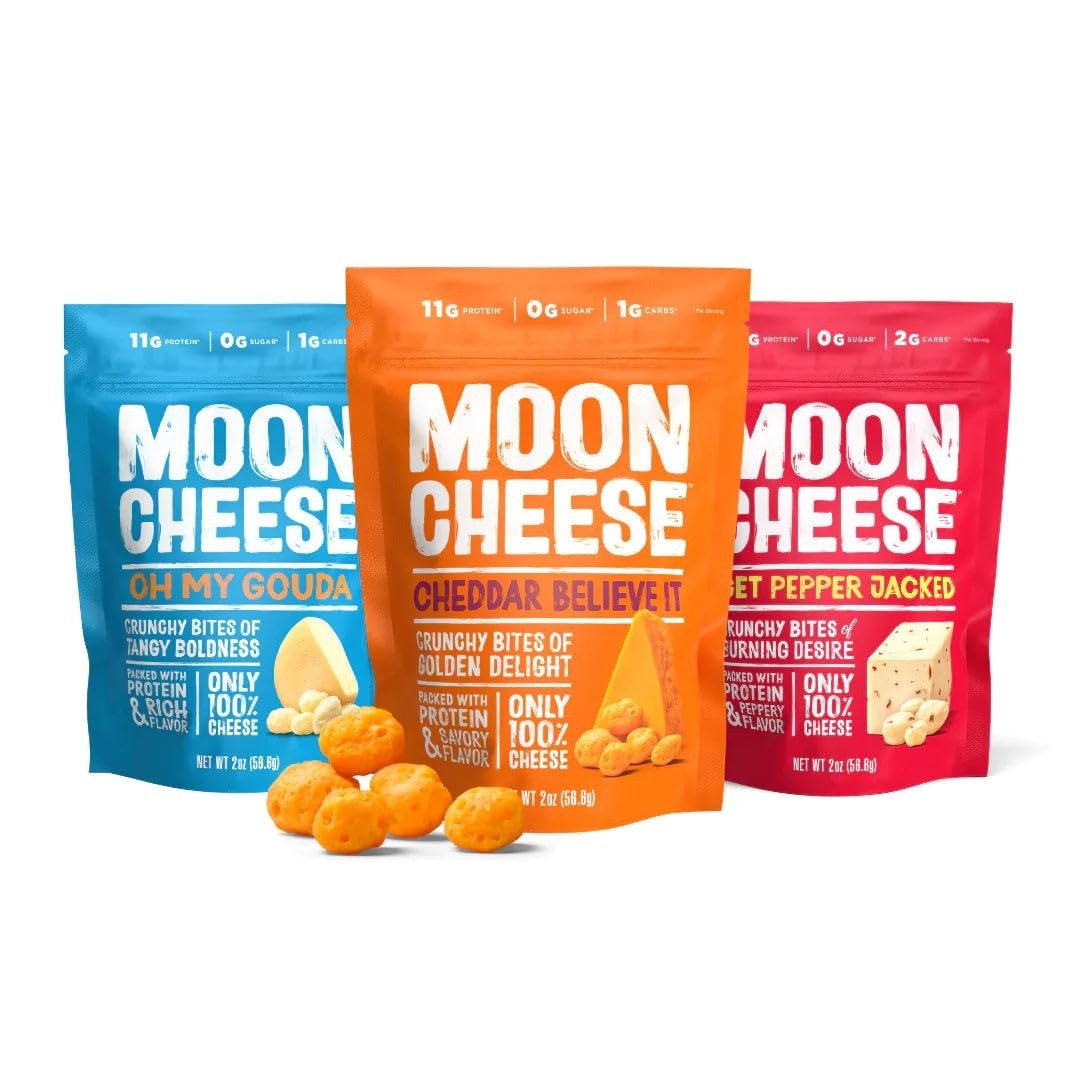
Item Name: Moon Cheese Bites Bundle, Cheddar Believe It, Oh My Gouda & Get Pepper Jacked, 2-Ounce, 3-Pack, Lunch or After-School Snack
Bullet Point 1: RICH, SAVORY, INSANELY DELICIOUS: Enjoy this tantalizing trio of Moon Cheese favorites, made with 100% cheese, they’re rich, savory and packed with protein to give you a delicious boost of energy whenever you need it
Bullet Point 2: 3-FLAVOR VARIETY BUNDLE: 100% Natural Cheddar Believe It, Oh My Gouda and Get Pepper Jacked cheese snacks; Low-fat, gluten-free bites are high in bone-building calcium, 1-bag of each flavor
Bullet Point 3: CHEESETASTIC PROTEIN SNACKIN': Moon Cheese snacks are rich in taste, texture and a crunch you won't find in fresh slices or sticks of cheese; Stock your pantry, take em' on the go, great for after school snacks and lunches
Bullet Point 4: WHAT THE HECK IS MOON CHEESE: When the world was in need of an on-the-go cheese snack, our answer-Moon Cheese; Crunchy cheesey bites packed with protein, low in carbs, and full of flavor; Your mouth is most certainly welcome
Bullet Point 5: OUT OF THIS WORLD SNACK: Nutritious with protein and calcium Moon Cheese delivers the crunch; Try all of our flavors, Blitz Mixes and Cheese Sticks and satisfy the 2 O'clock slump or the disgruntled child
Product Description: RICH, SAVORY, INSANELY DELICIOUS. Enjoy this tantalizing trio of Moon Cheese favorites. Made with 100% cheese, they’re rich, savory, and packed with protein to give you a delicious boost of energy whenever you need it: Moon Cheese (2oz.) - Oh My Gouda Moon Cheese (2oz.) - Cheddar Believe It Moon Cheese (2oz.) - Get Pepper Jacked Moon Cheese Highlights: 100% Cheese 10g-11g Protein 0g Sugar 1g-2g Carbs Gluten-free Excellent source of calcium Nutritious:100% natural Cheddar, Gouda, and Pepper Jack cheese. Our low-fat, gluten-free bites are high in bone-building calcium, making them great healthy cereal/snack/puffs alternatives. A great alternative to sliced, cream, string, or shredded cheese snack for adults and kids. Low-Carb Keto Food:Gouda cheese is packed with 11g of protein, 1g of carbs, and 0g of sugar. Pepper Jack cheese is packed with 10g of protein, 2g of carbs, and 0g of sugar. Cheddar cheese is packed with 11g of protein, 1g of carbs, and 0g of sugar. Delicious and Crunchy:Our savory cheese snacks are rich in taste, texture, and nutrients. Now with a mouthwatering crunch, you won't find in fresh slices or sticks of cheese. Stock your pantry with our cheese and bulk up for your workout.
Value: 6.0
Unit: Ounce

Price: 17.99